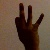
The image shows a hand gesture representing the number 9 in Indian Sign Language.